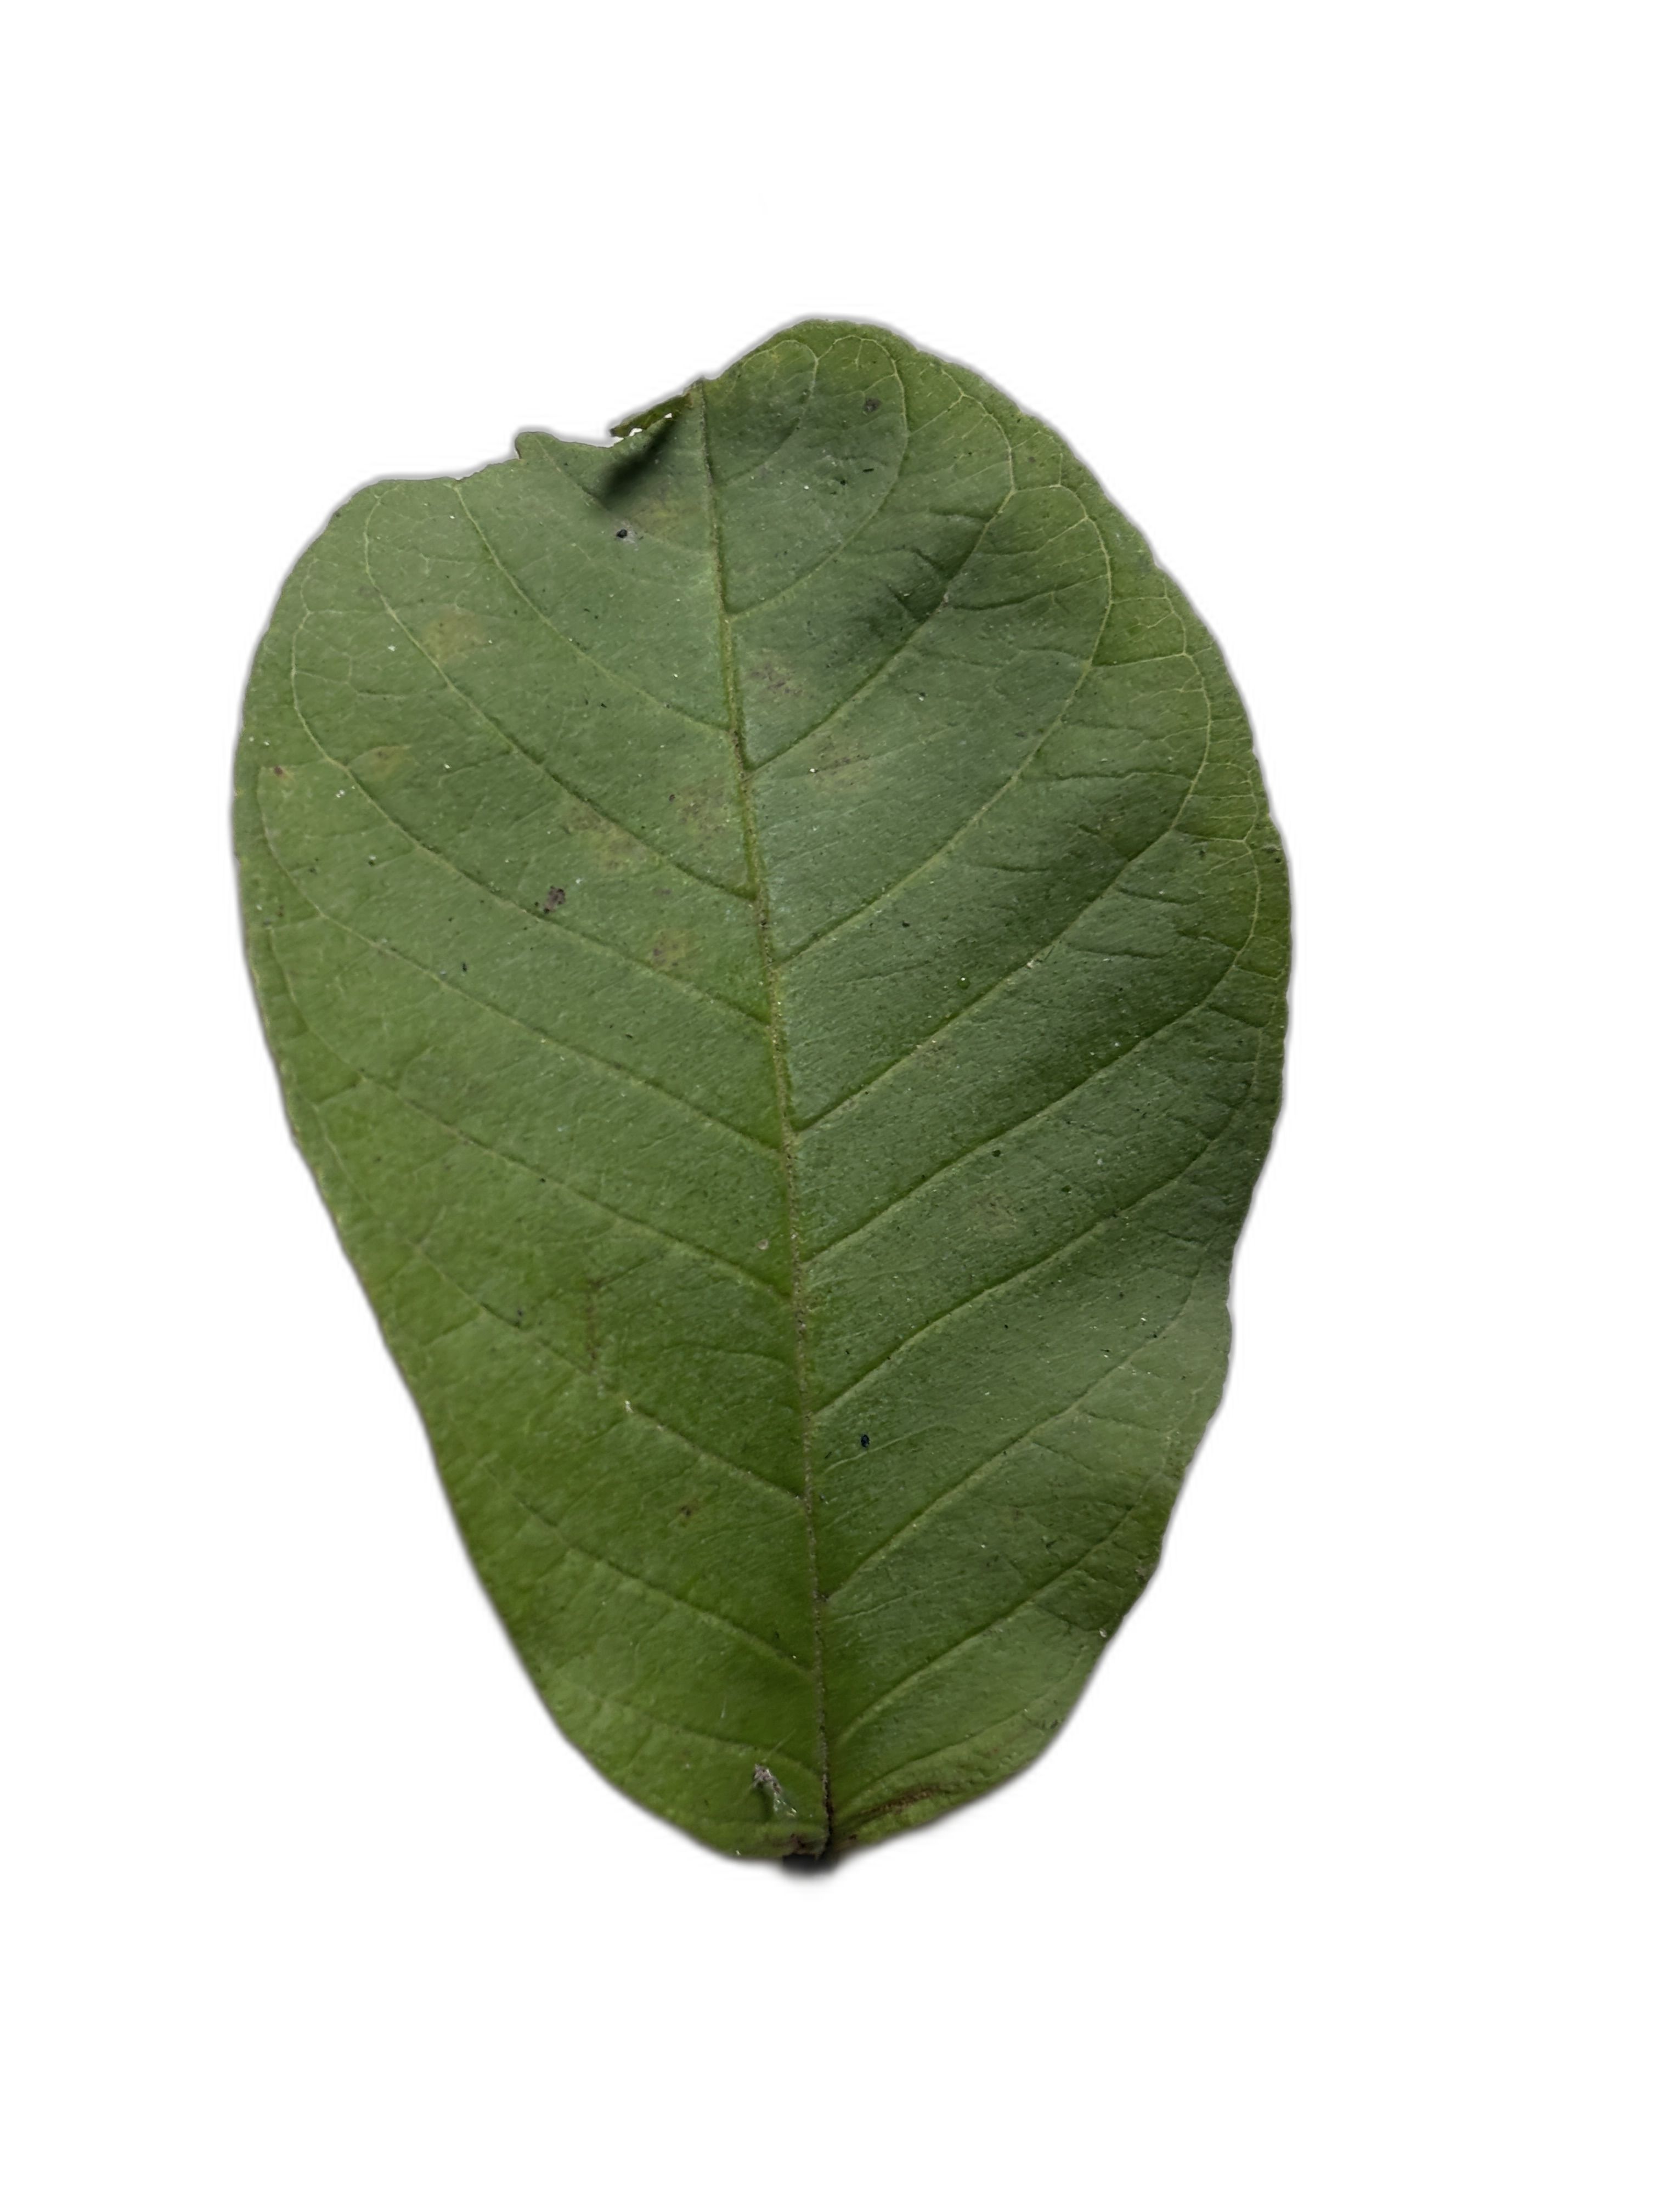
Plant part: leaf
Disease: Healthy